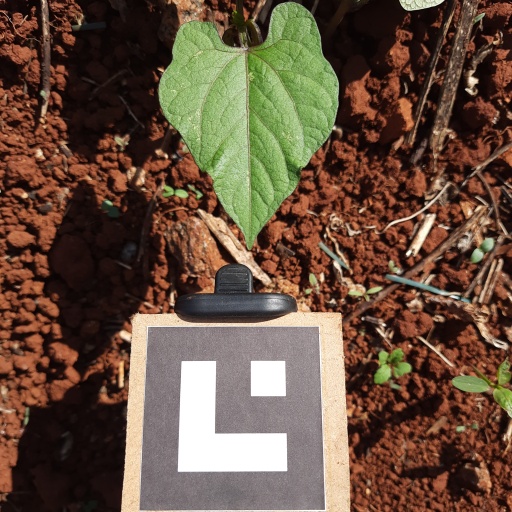
Observations: wavy surface, no eating holes, under sunlight